Nikol Pashinyan

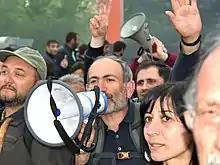
Pashinyan on 13 April 2018 in Freedom Square, Yerevan at the end of his two-week-long march.

On 31 March, Pashinyan and a group of supporters began a march from Gyumri, Armenia's second largest city. The campaign, named "My Step", was declared with the intention to prevent Sargsyan's election as prime minister on 17 April. Pashinyan stated: